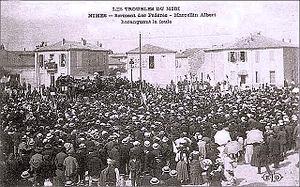
Discours de Marcelin Albert à Nîmes.
Cette page concerne l'année 1907 du calendrier grégorien.
La révolte des vignerons du Languedoc en 1907 désigne un vaste mouvement de manifestations survenu en 1907, dans le Languedoc et en pays catalan, réprimé par le cabinet Clemenceau. Fruit d'une grave crise viticole survenue au début du XXᵉ siècle, ce mouvement, aussi appelé « révolte des gueux » du Midi, a été marqué par la fraternisation du 17ᵉ régiment d'infanterie de ligne avec les manifestants, à Béziers.